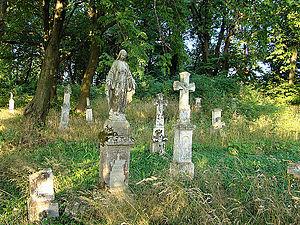
Dłużniów est un village polonais de la gmina de Dołhobyczów dans le powiat de Hrubieszów de la voïvodie de Lublin dans l'est de la Pologne, à la frontière avec l'Ukraine.